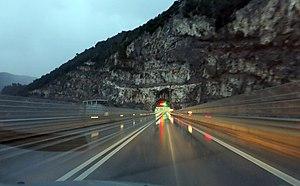
Le pont des Marmore ou pont en arc de Valnerina est un pont en arc routier de la route nationale 79bis situé à 1 km de la cascade des Marmore près de Terni, en Ombrie.
Le tunnel de Valnerina est un tunnel à galerie unique bidirectionnel à double voie de 3 694 m emprunté par la route nationale 79bis / 79 Ternana, situé à 1 km de la cascade des Marmore près de Terni, en Ombrie.